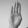
ASL letter: B